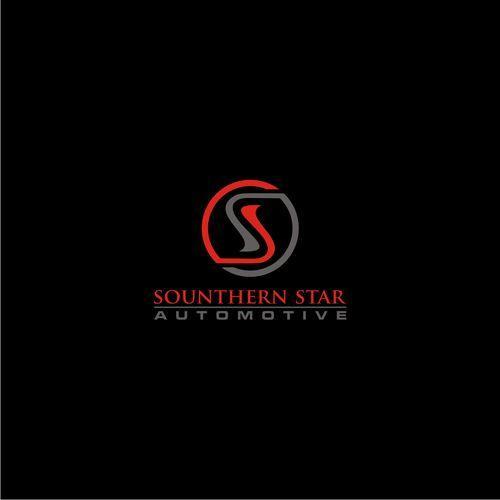
create an unique , logo for our car dealership .